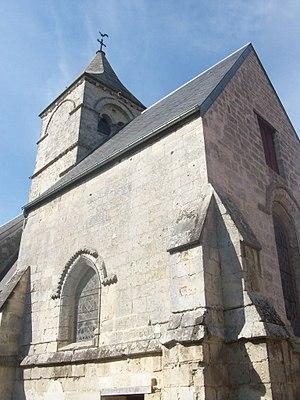
Vue extérieure de la chapelle St-Jacques d'Auvillers.
Neuilly-sous-Clermont est une commune française située dans le département de l'Oise en région Hauts-de-France.
La chapelle Saint-Christophe-et-Saint-Jacques d'Auvillers est une ancienne église catholique paroissiale, située au hameau d'Auvillers de la commune de Neuilly-sous-Clermont, dans l'Oise, en France. Elle fut dégradée au rang de chapelle lors de la suppression de la commune d'Auvillers, en 1825, et est aujourd'hui rattachée à la paroisse Saint-Martin du Liancourtois. Une messe annuelle y est célébrée à l'occasion de la fête patronale de Saint-Christophe, au début du mois de septembre. Le reste du temps, l'église est utilisée pour des célébrations particulières, notamment des mariages. C'est l'un des rares édifices qui conserve encore le plan très simple de la plupart des églises romanes du Beauvaisis, soit une nef unique non voûtée ; un clocher dont la base constitue en même temps la première travée du chœur liturgique ; et une deuxième travée de chœur, qui se termine en l'occurrence par un chevet plat. La nef, réaménagée au XIXᵉ siècle, et le clocher, remontent à la fin XIᵉ ou au début du XIIᵉ siècle. La deuxième travée de chœur a été reconstruite dans le style gothique primitif pendant la seconde moitié du XIIᵉ siècle.